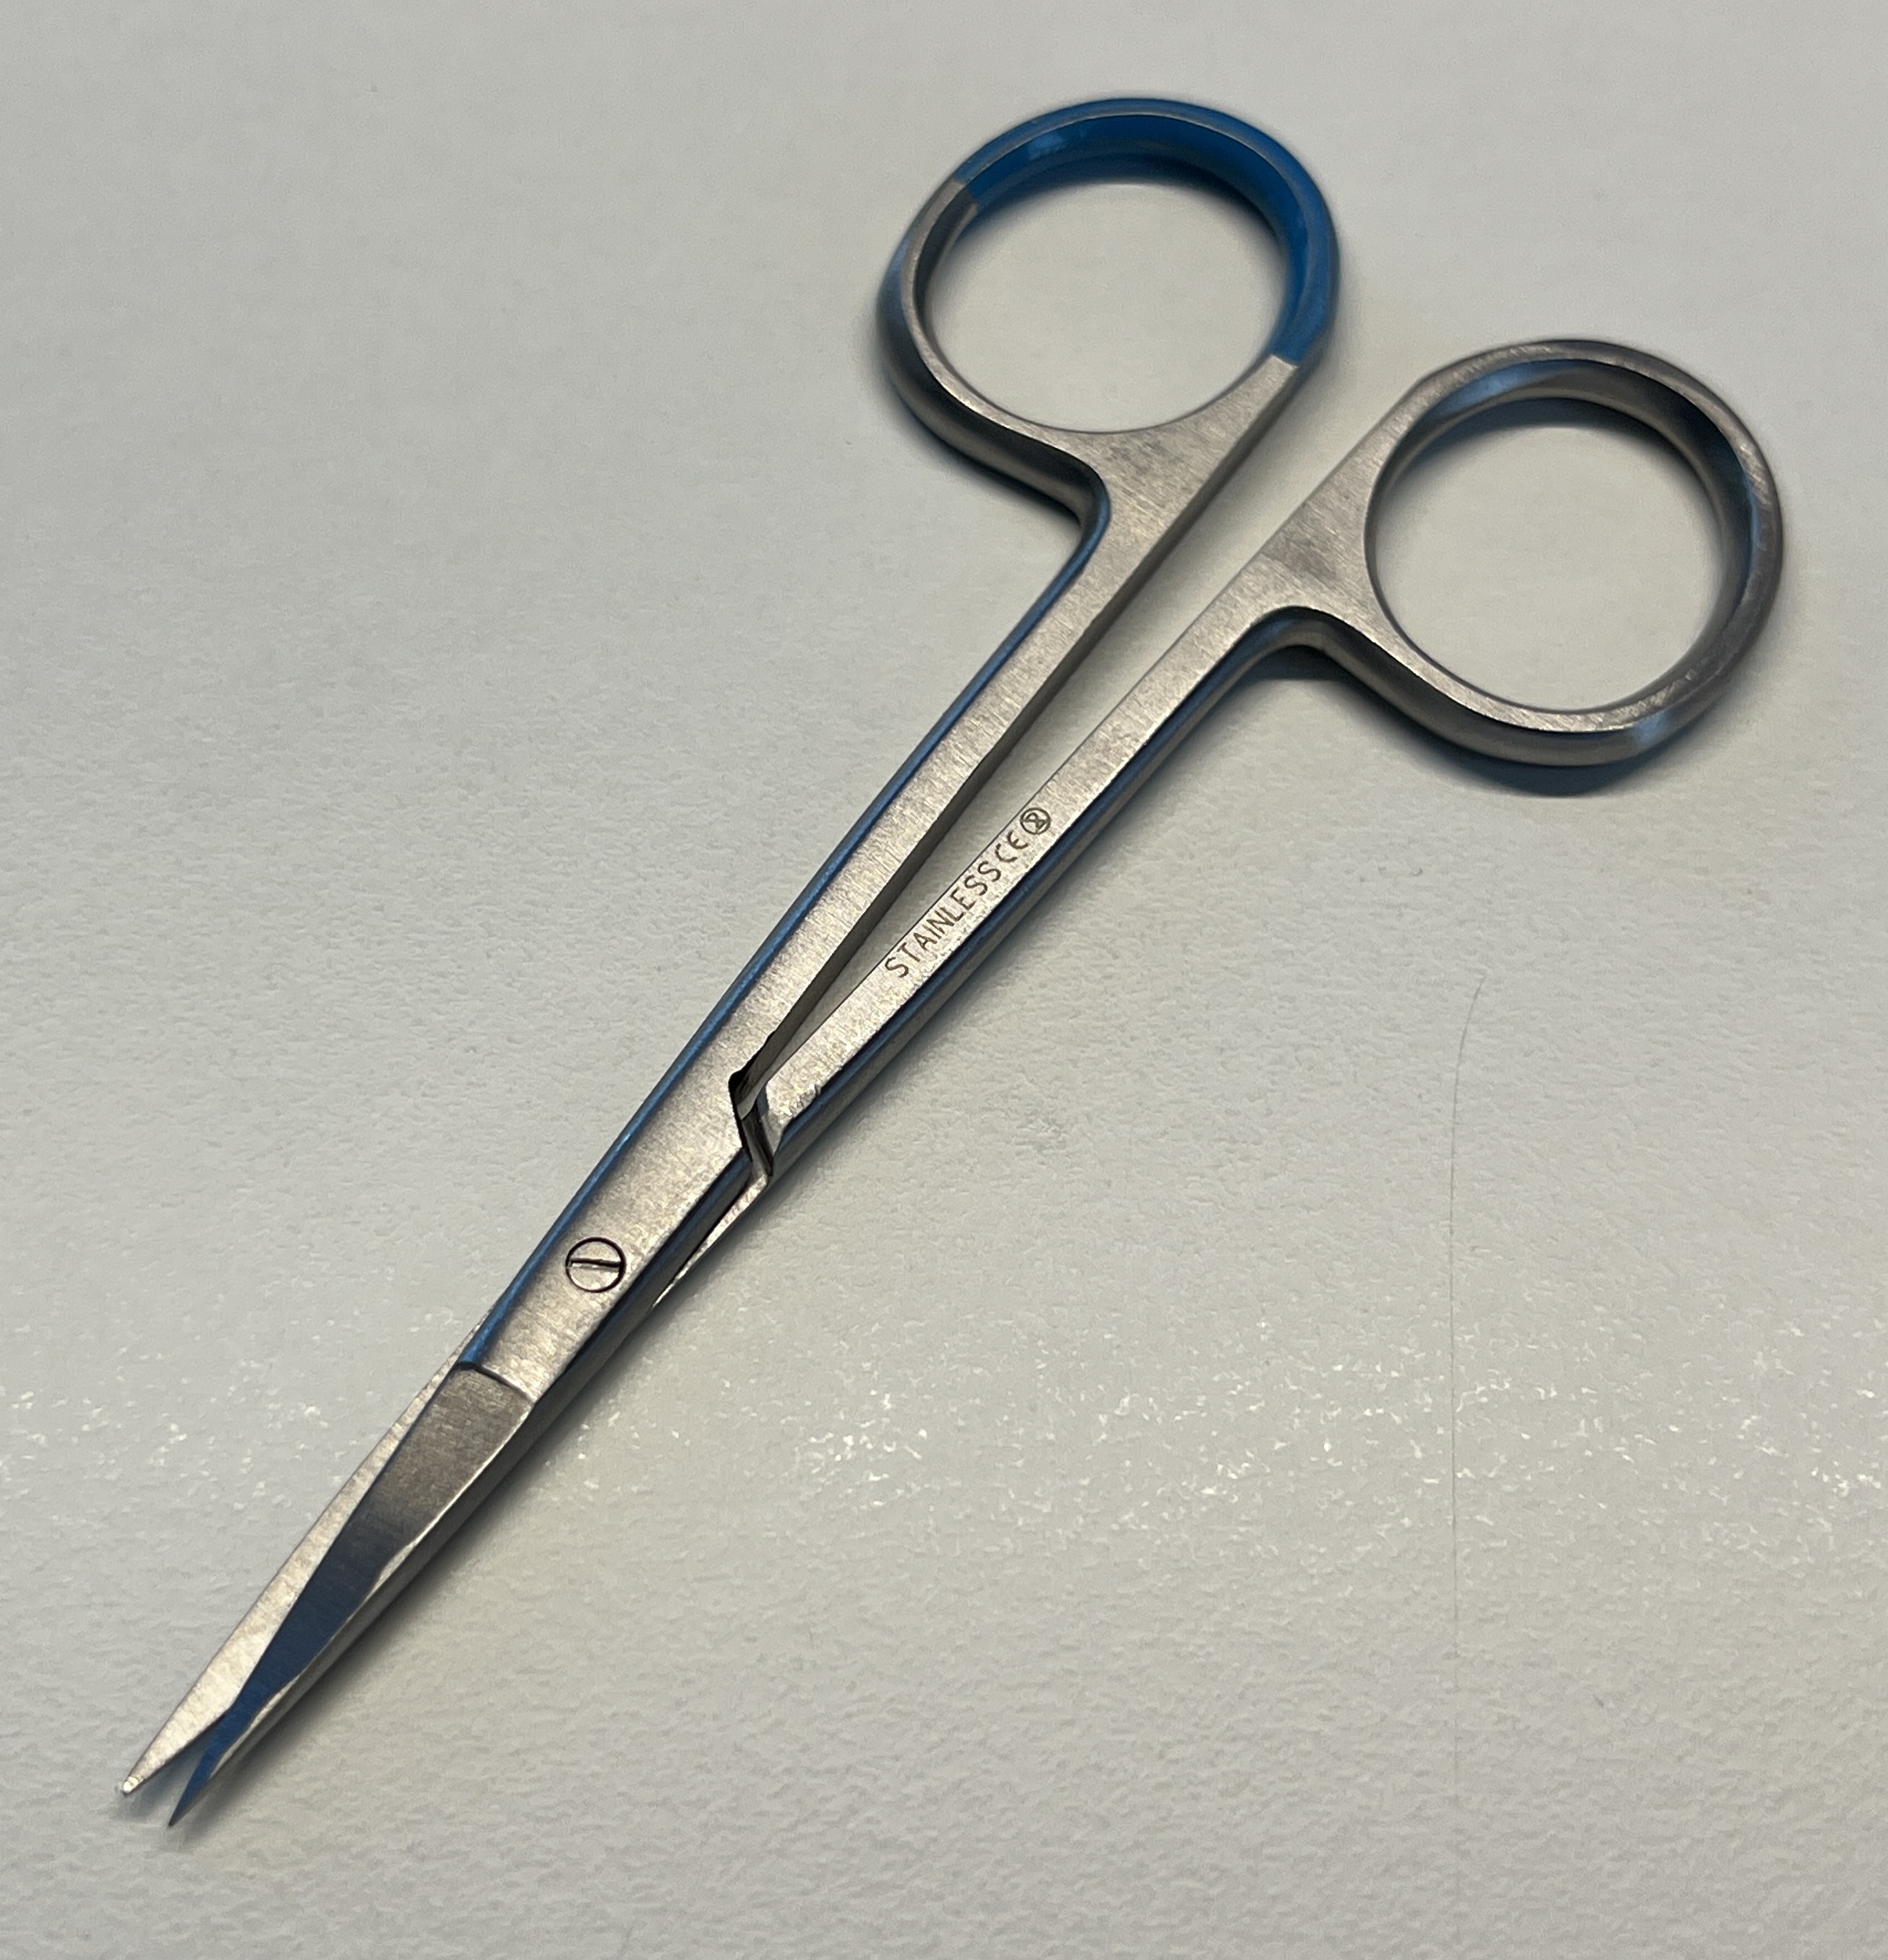
Hinged instrument state: open